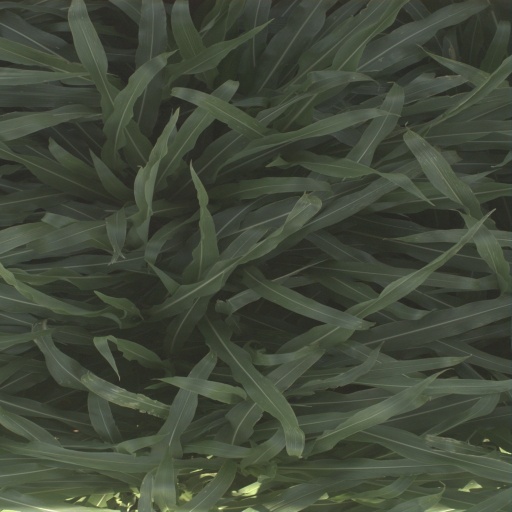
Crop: sorghum